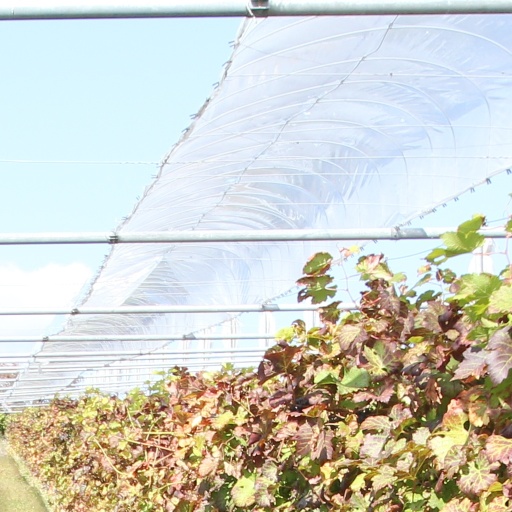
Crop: grape